Kathy Rapp

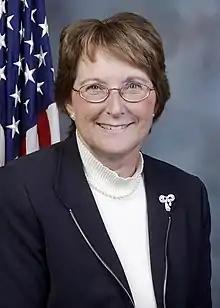
Rapp in 2008

Kathy L. Rapp (born February 23, 1951) is an American politician and current Republican member of the Pennsylvania House of Representatives from the 65th District.